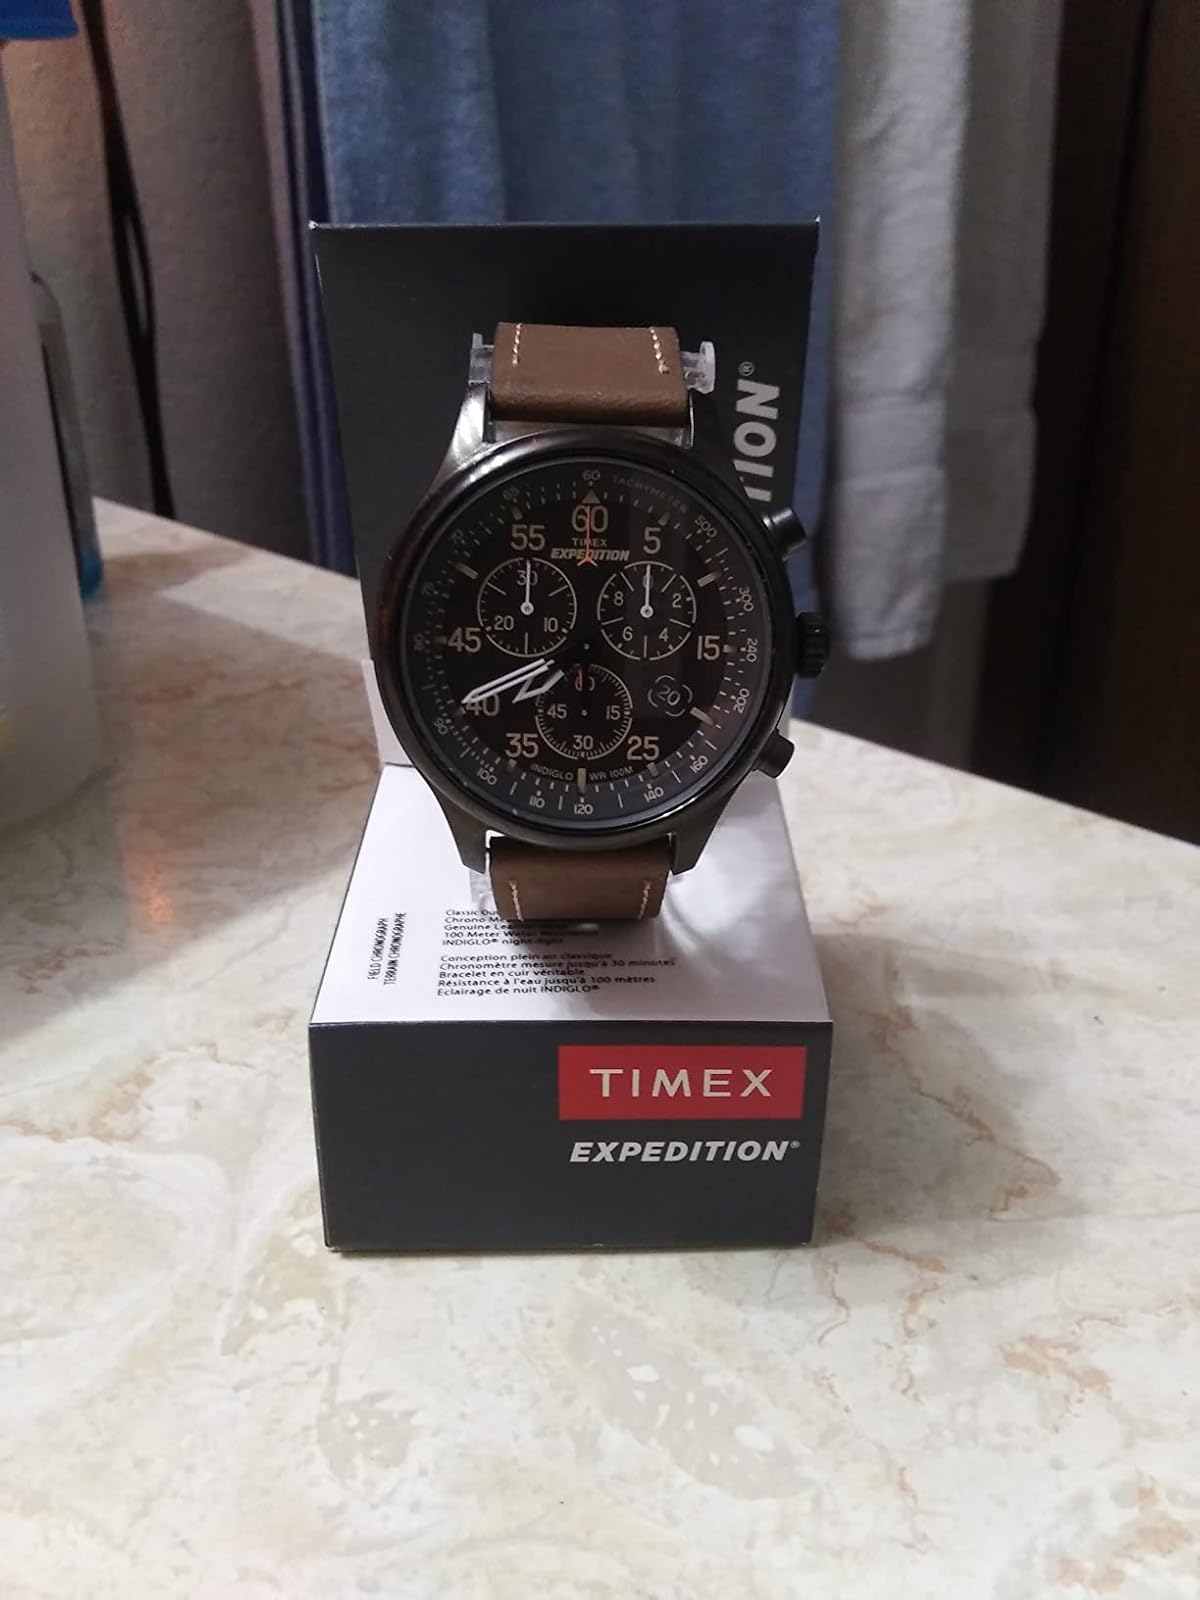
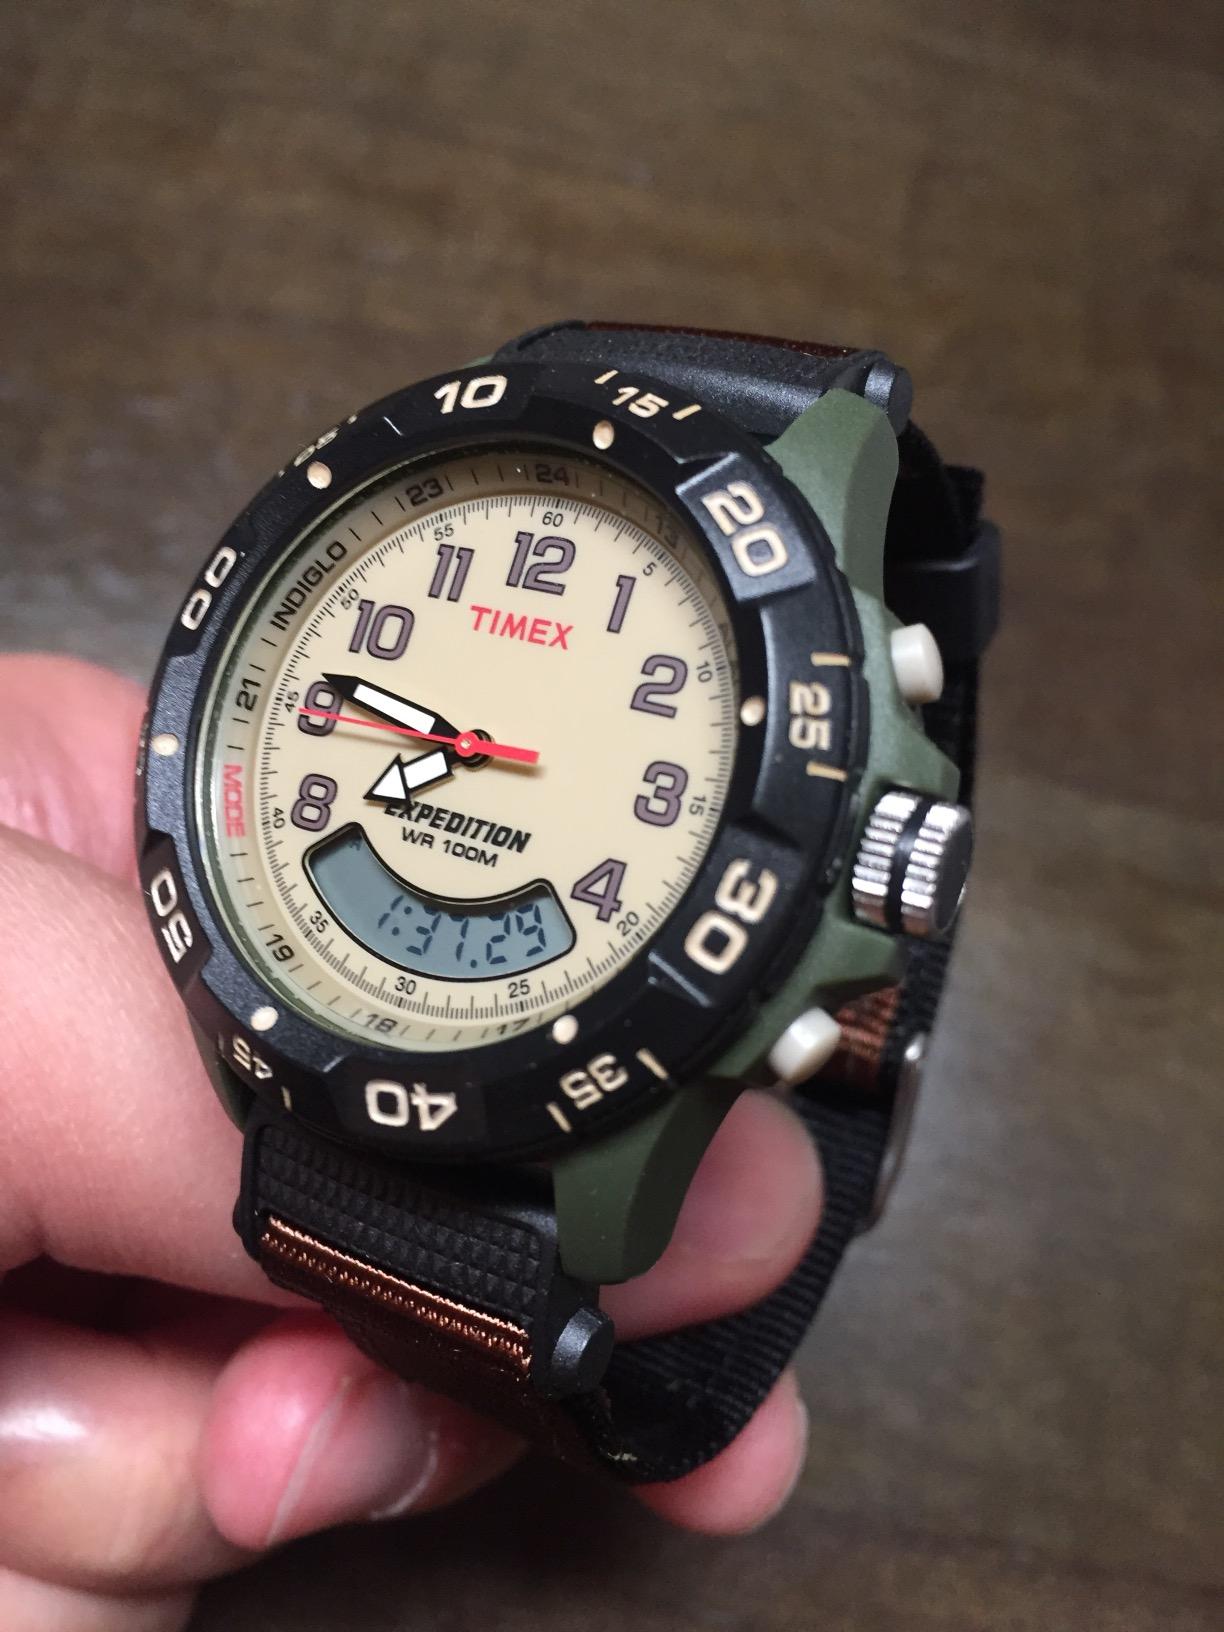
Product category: accessories_watch
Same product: no